Ria Antoniou

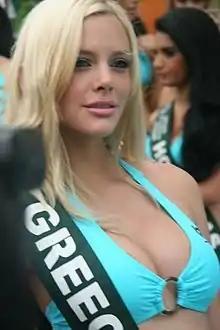
Ria Antoniou at the "Miss Earth 2008" press presentation (28 November 2008)

Ria Antoniou (born 14 July 1988) is a Greek model and beauty pageant titleholder. In her career she became the winner of "Miss Peloponnese 2007" and of "Star Hellas – Miss Earth Greece 2008", the runner-up in "Sexiest Woman Alive 2008", the 2nd runner-up in "Miss Model of the World 2007". She was also the "official Greek representative from Star Hellas" in "Miss Earth 2008". She is also a singer, actress, television personality, internet celebrity and model. She has become a sex symbol of the 2000s and 2010s.